Romiit Raaj

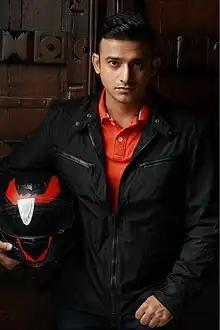

Romiit Raaj is an Indian actor who started his career in 2002 and has done lead roles on television serials, web series and films.